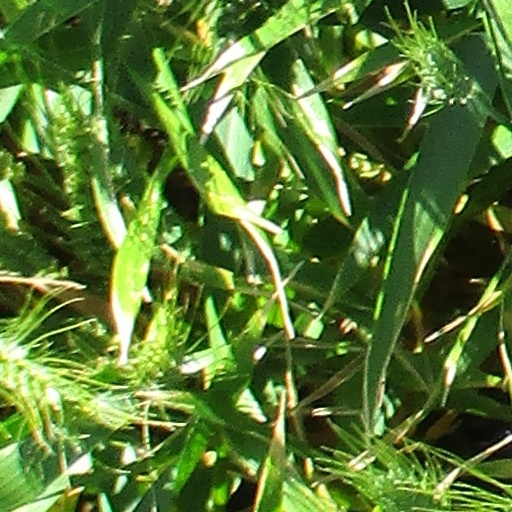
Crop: wheat